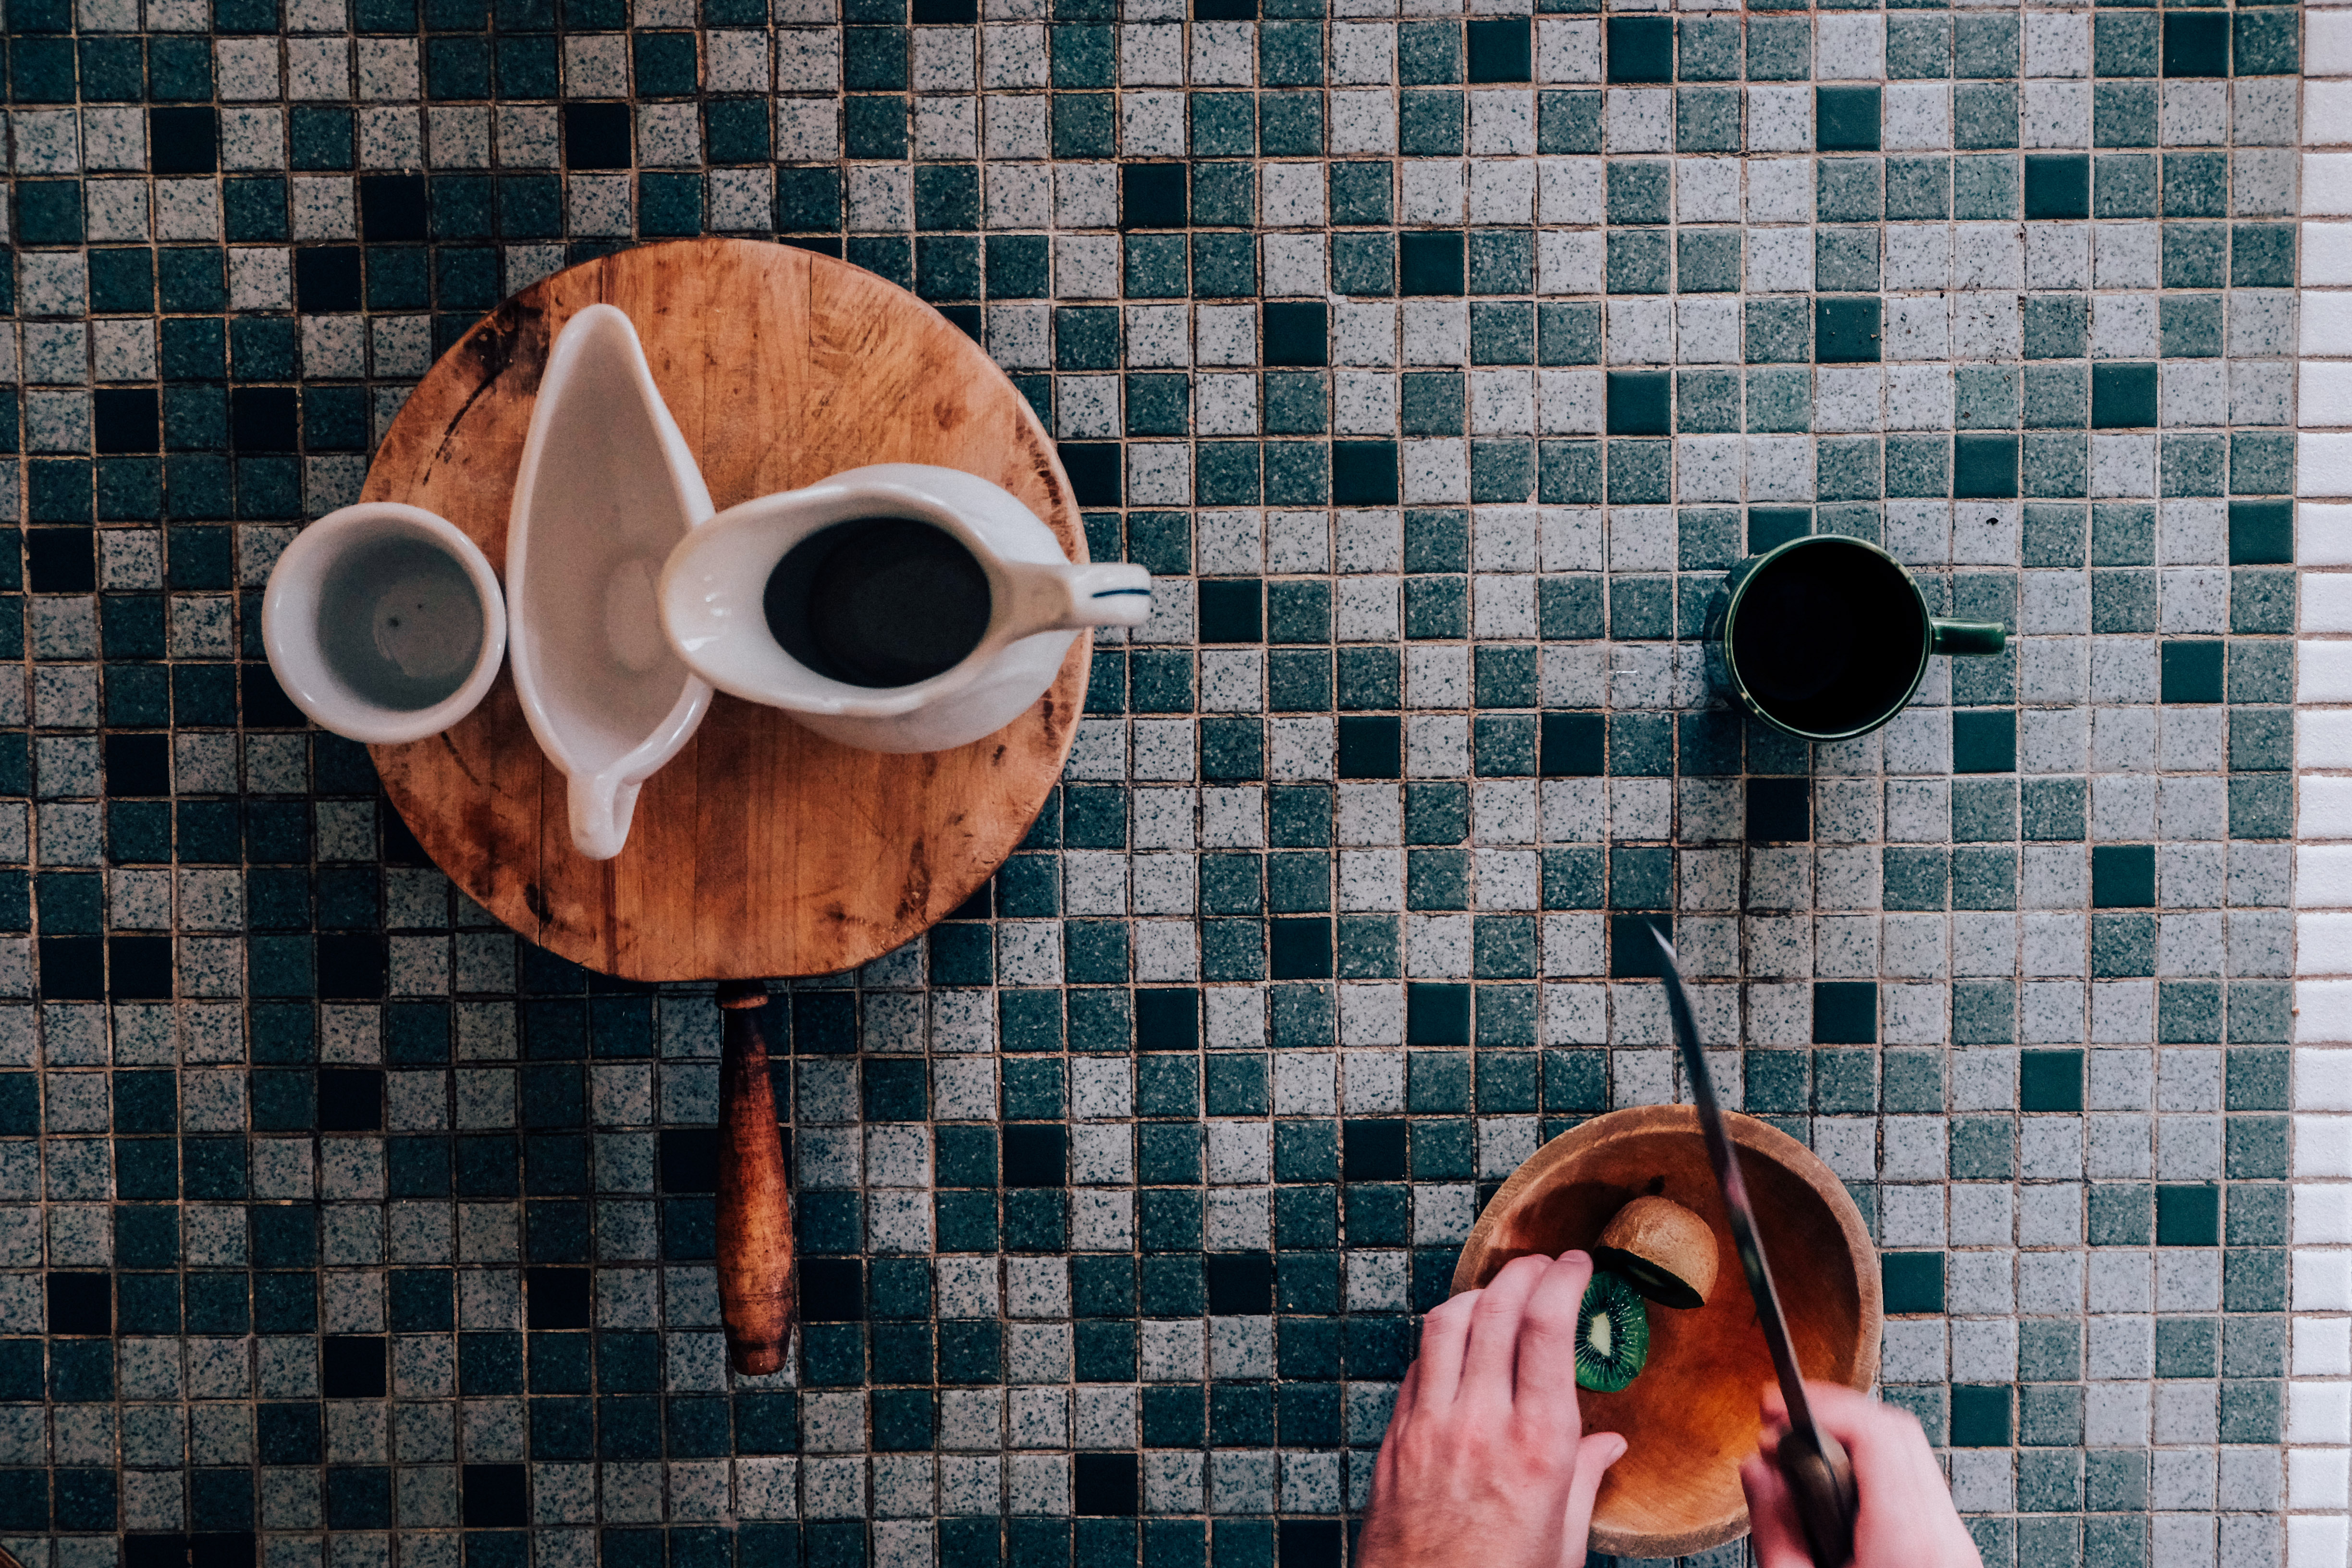
coffee, number, wall, pattern, bowl, dish, color, blue, mug, circle, kiwi, art, design, shape